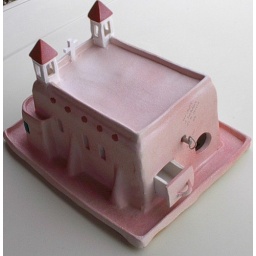
Hand built night light, jewel box with hider drawer in rear. 11&amp;quot; long